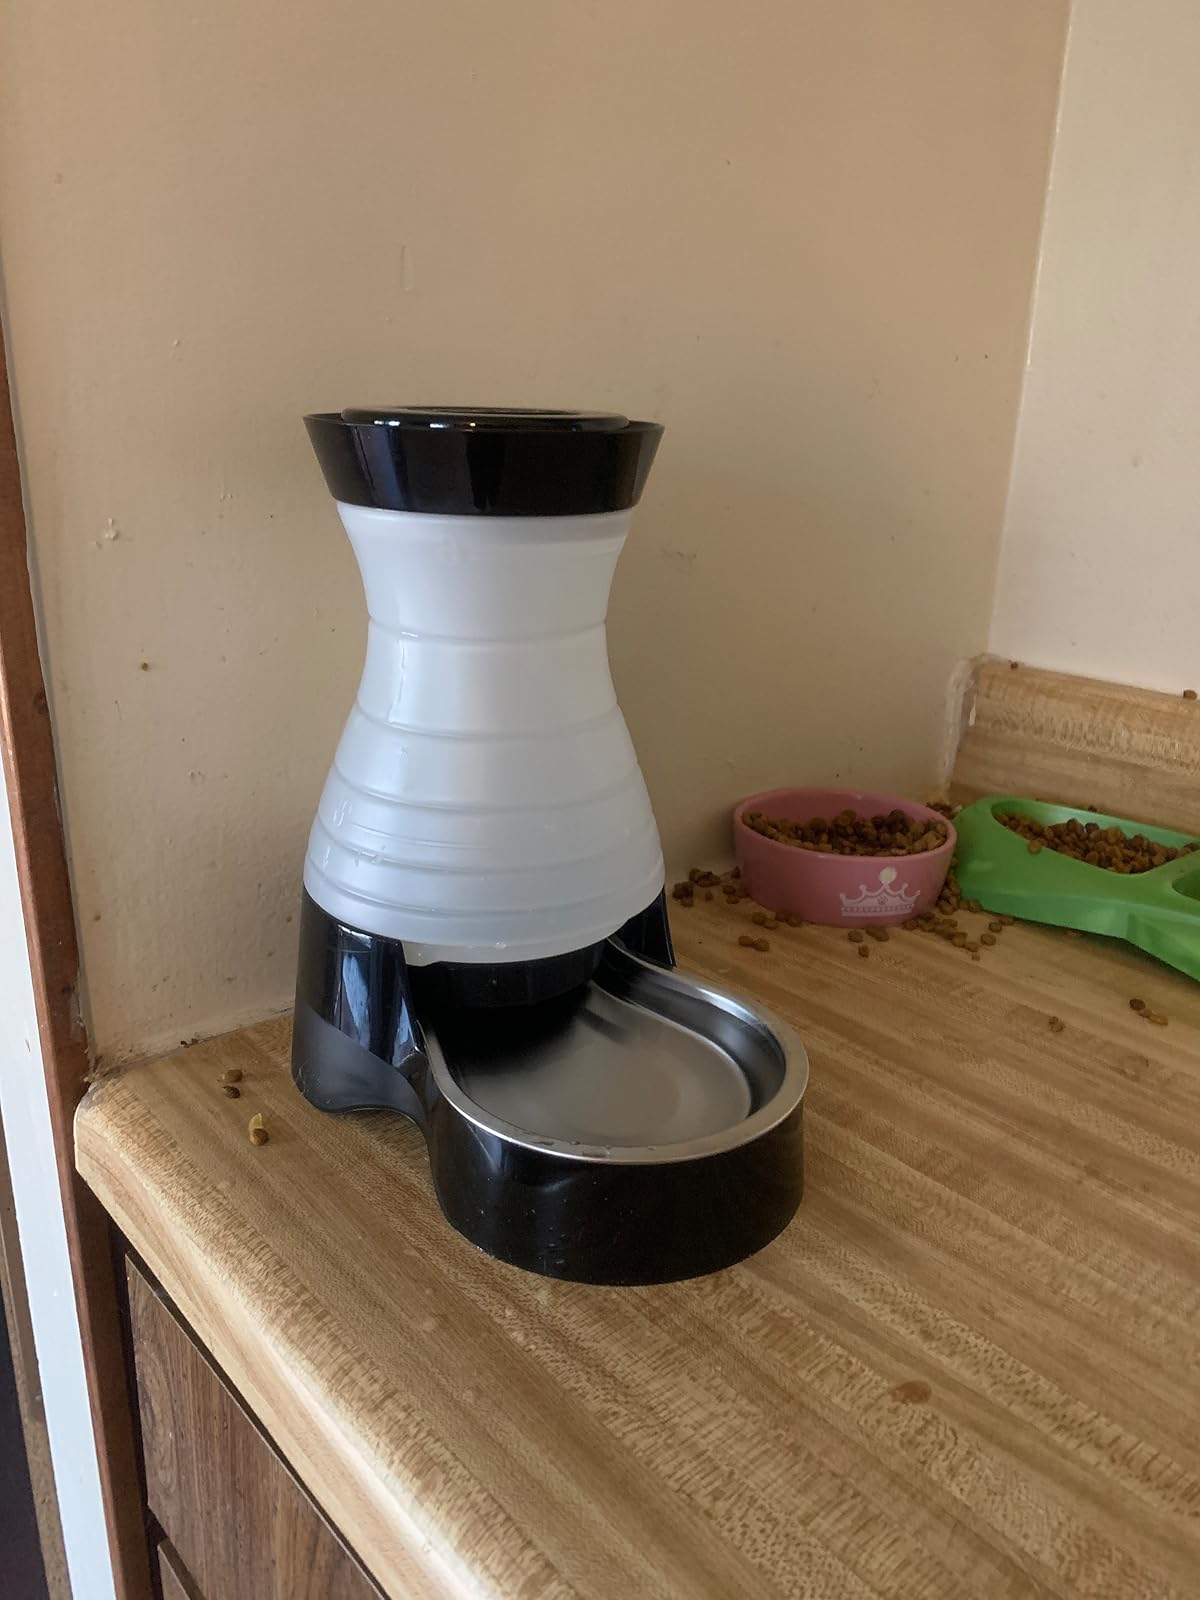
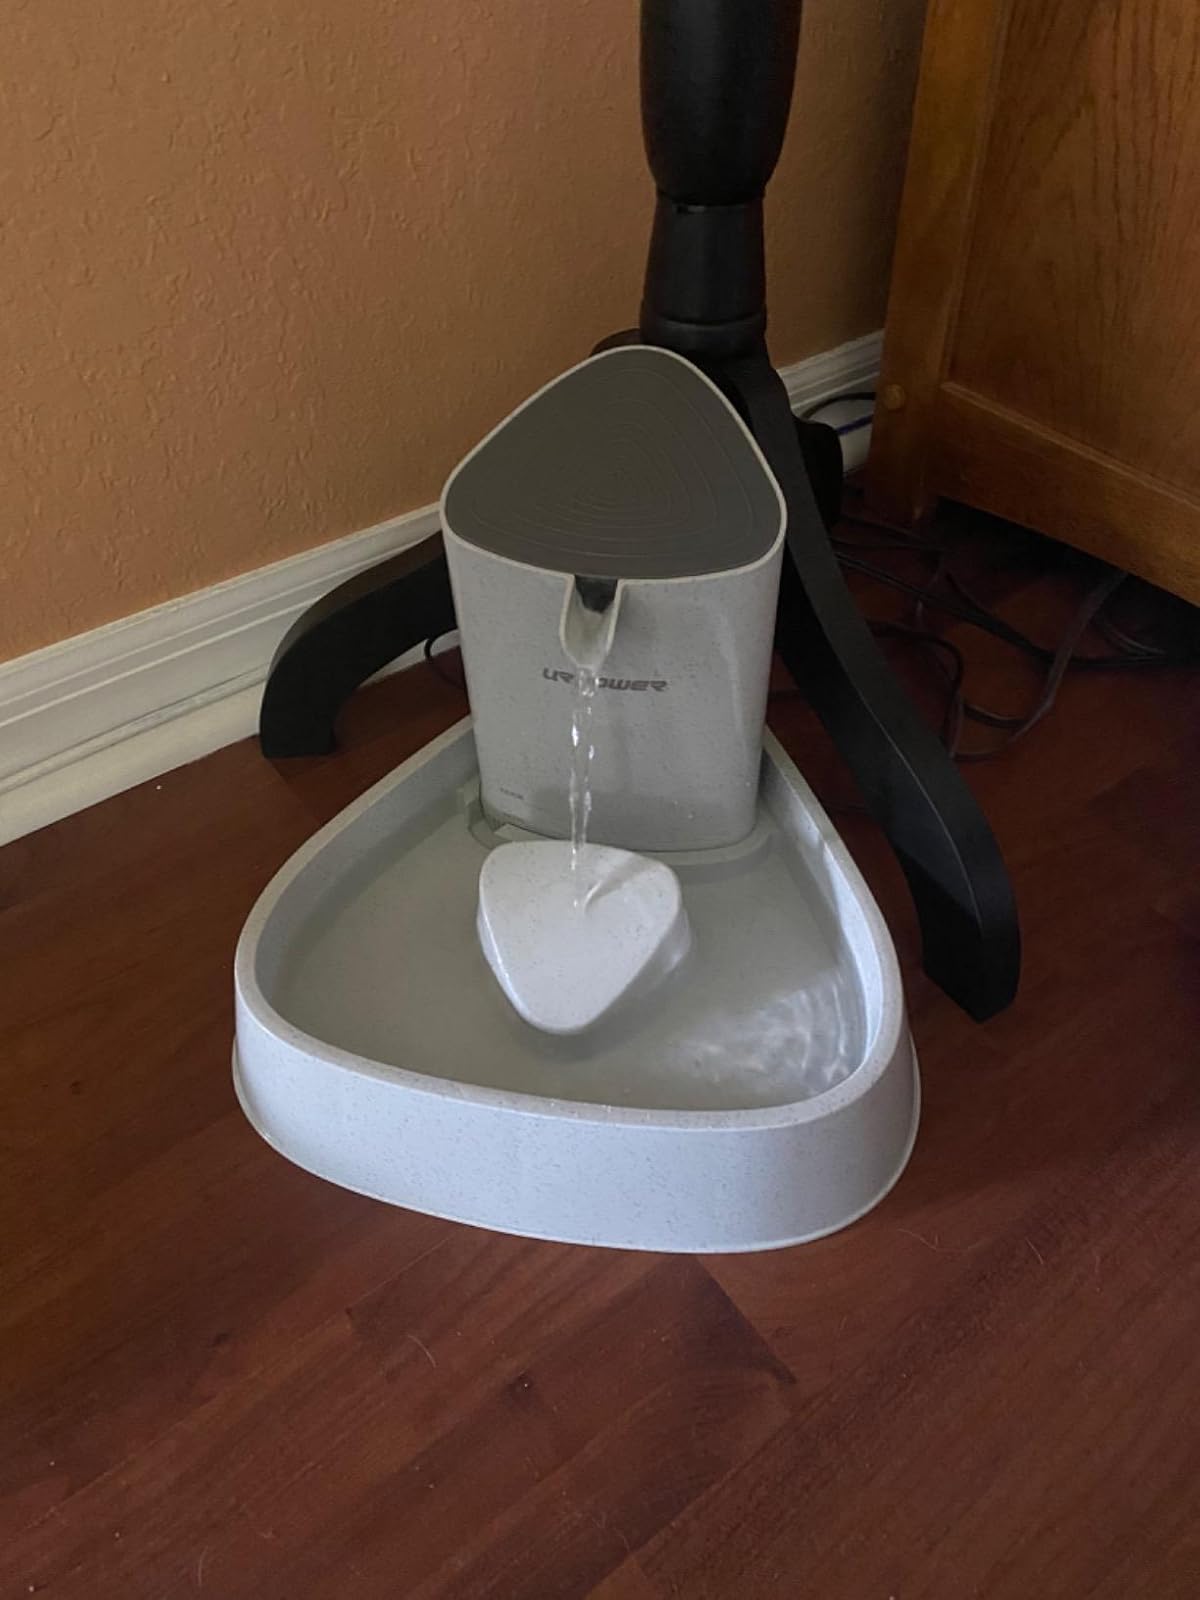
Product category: items_bowl
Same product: no